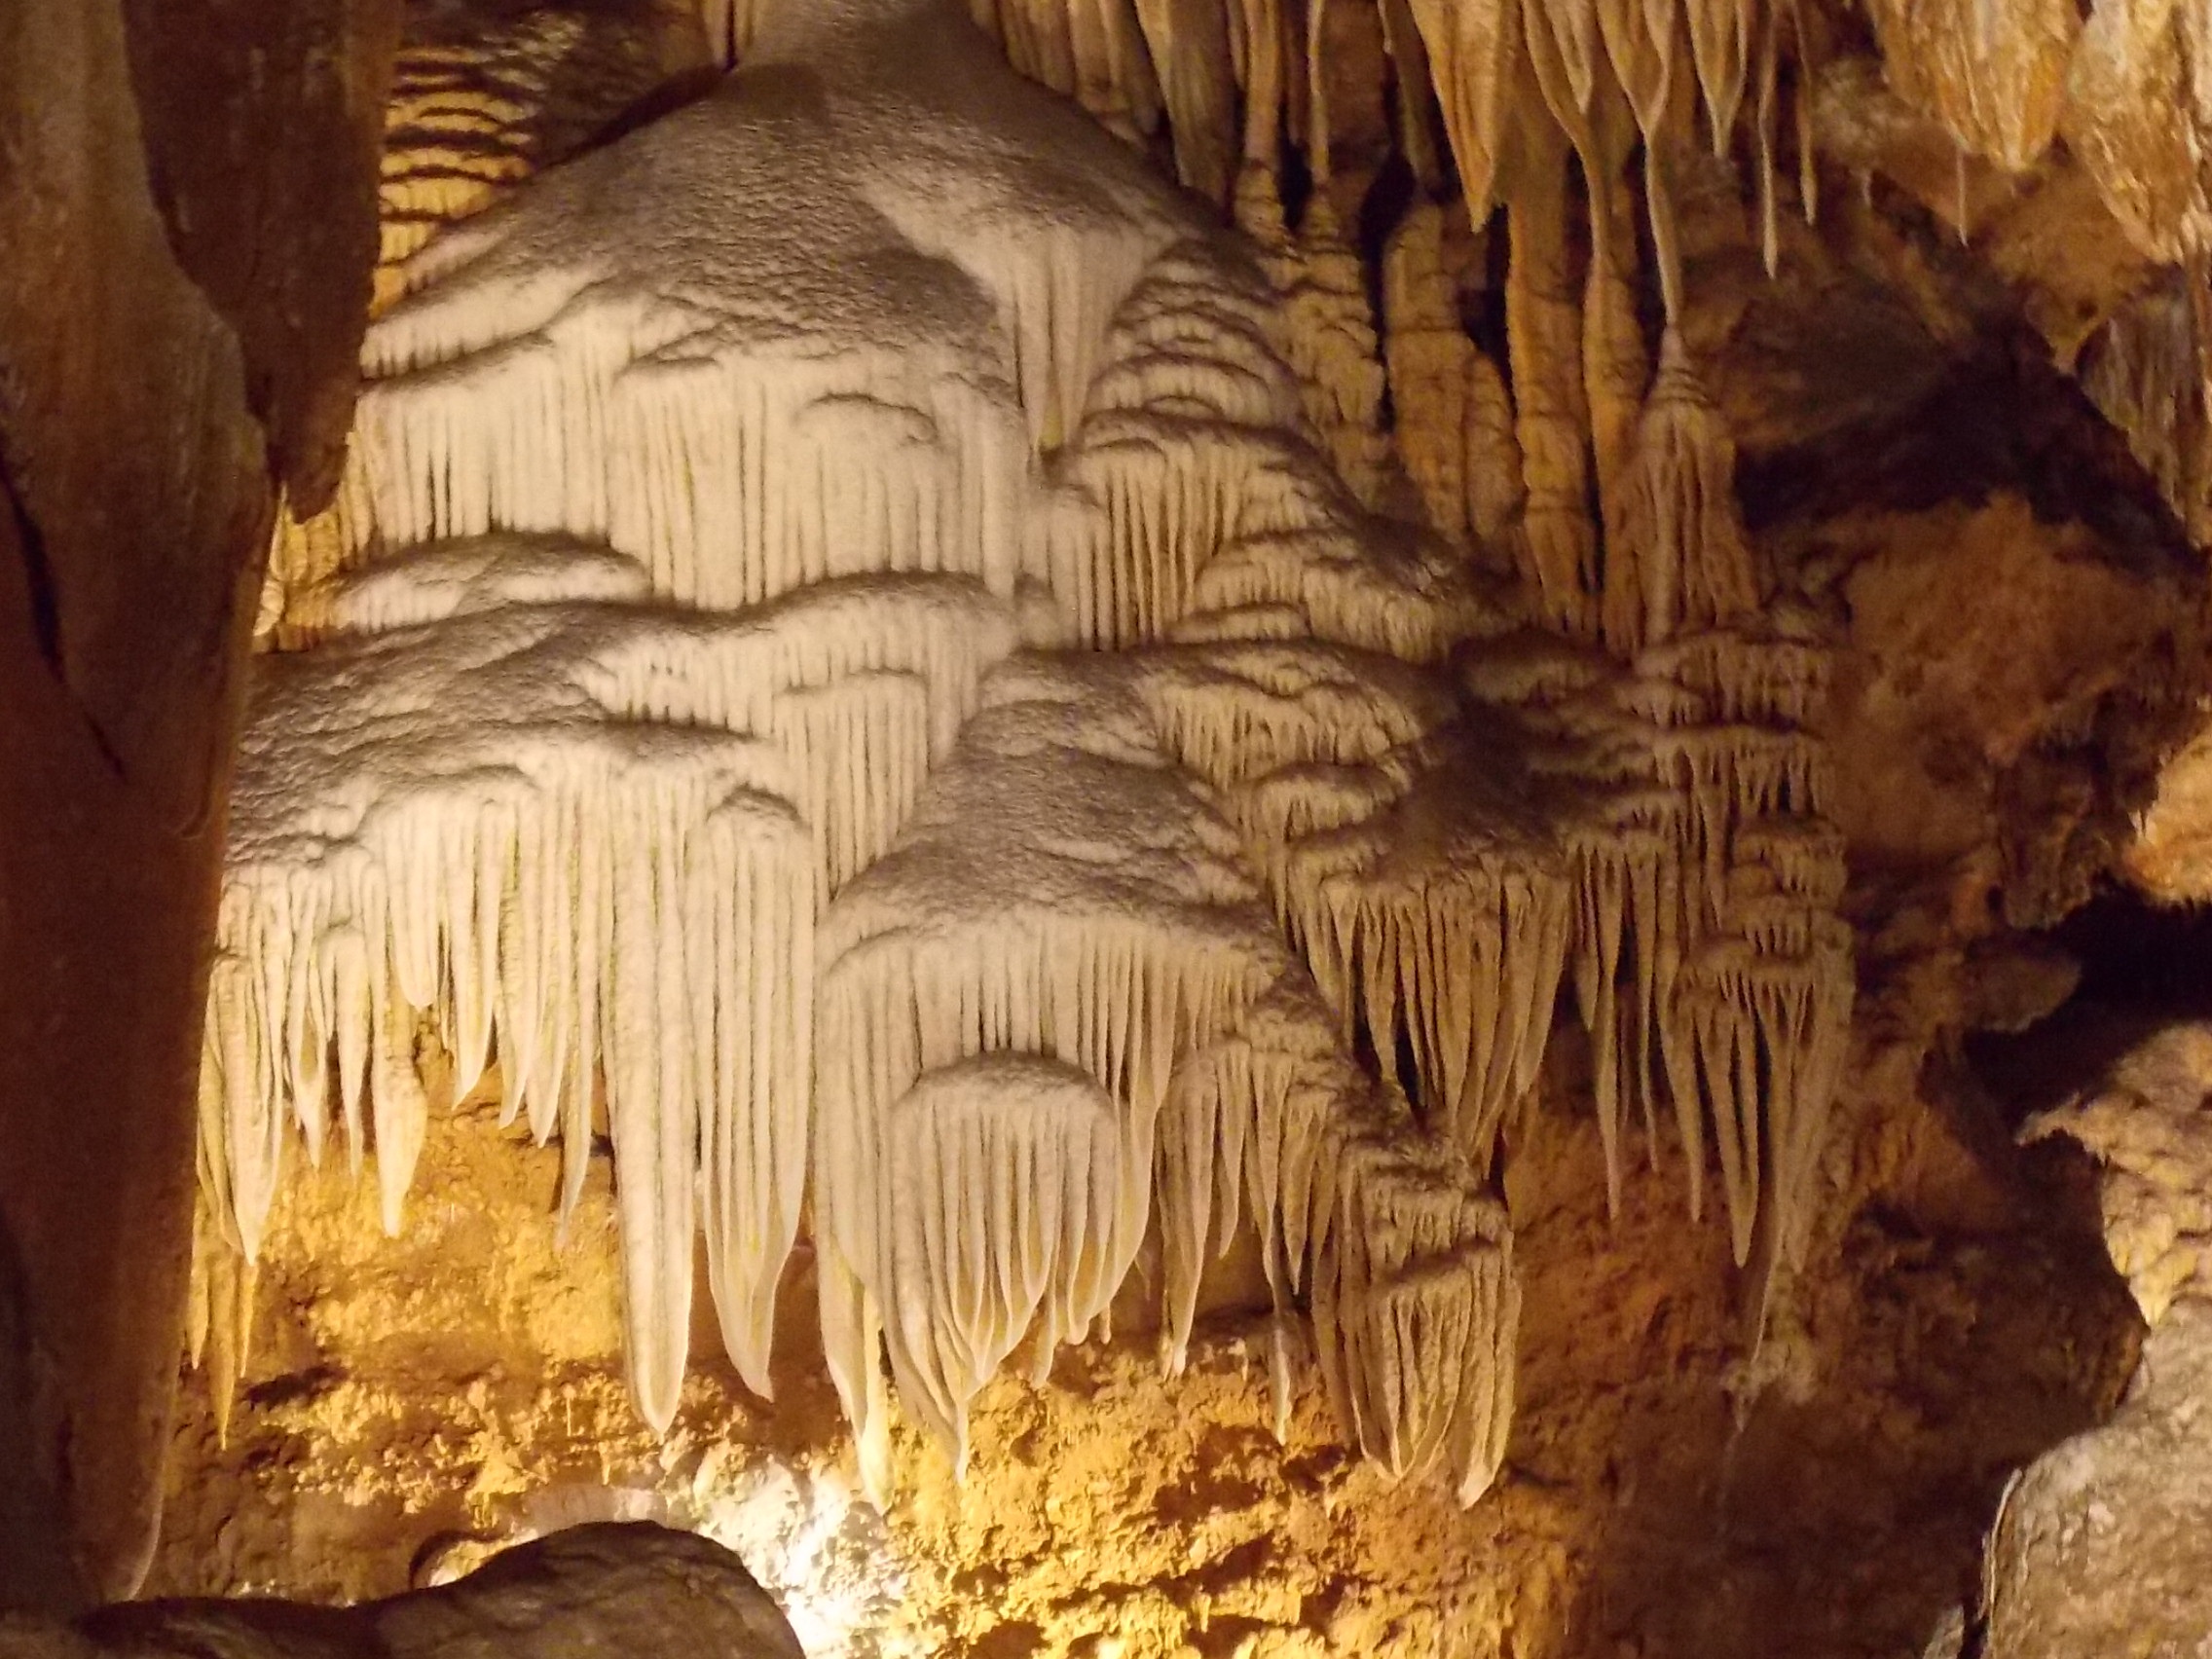
landscape, rock, stone, travel, formation, cave, rock formation, tourism, geology, stalagmite, stalactite, landform, geographical feature, pit cave, speleothem, caverns